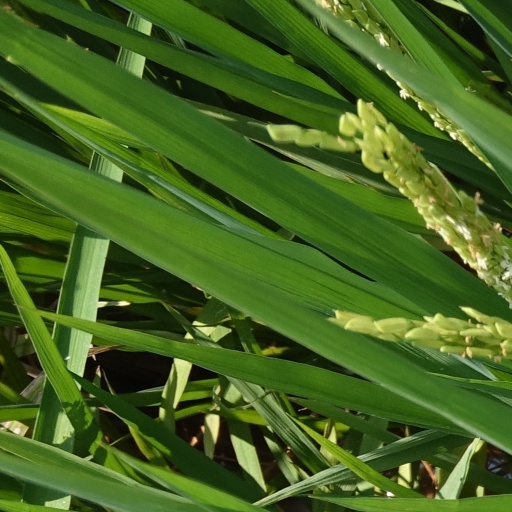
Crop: rice